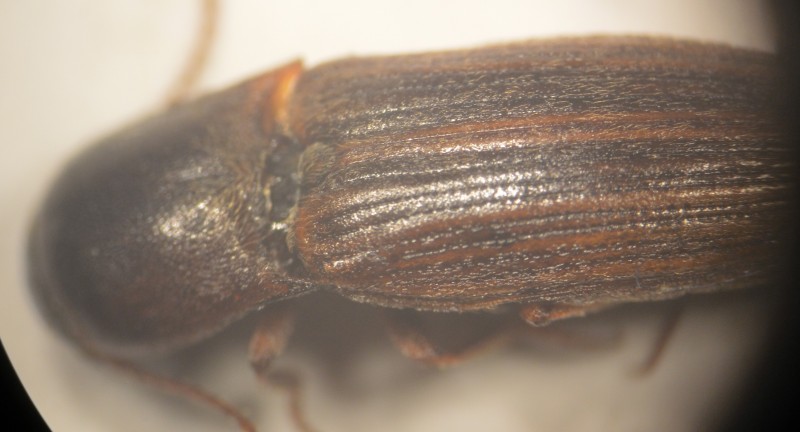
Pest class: clickbeetles_wireworms